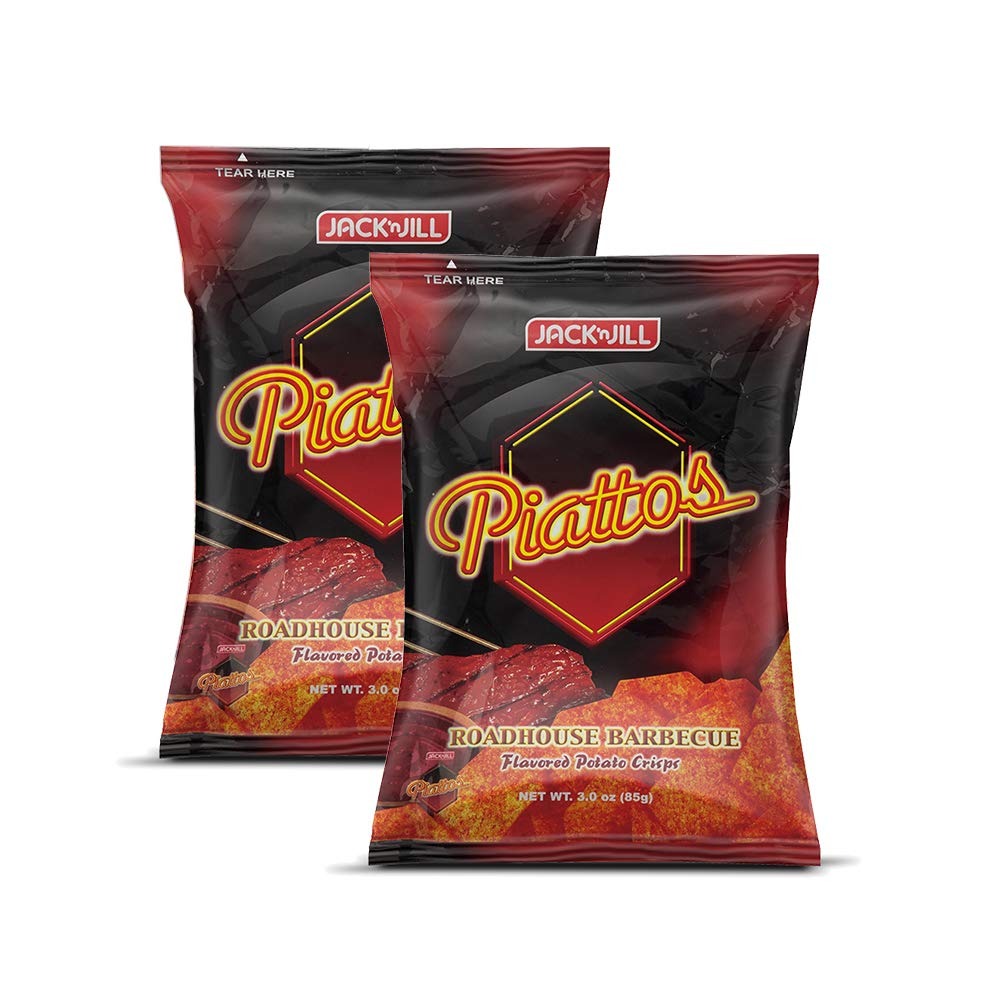
Item Name: Jack'n Jill Piattos Flavored Potato Crisps 2.8 Oz Road House BBQ Flavored (Pack of 2)
Bullet Point 1: JACK'N JILL - YOUR INTERNATIONAL SNACK BRAND - Jack'n Jill's products are brought to you by Universal Robina, established in 1966 and pioneers in the production of savory snacks from the Philippines. Ever since then the company has been dedicated to producing high quality super yummy snacks of all kinds.
Bullet Point 2: BBQ PIATTOS - FUN FAMILY FAVORITE - Boys and girls, moms and dads - EVERYONE loves the famous Jack'n Jill hexagon-shaped crispy potato chips snack. On the run? Grab a bag of flavorful snack and enjoy the zesty roadhouse barbecue taste that only Jack'n Jill Piattos can provide.
Bullet Point 3: LARGE SNACK BAGS FOR A FULL ON-THE-GO SNACK - Tired of snacks that just give you a tease and leave you hungrier than when you started? Jack'n Jill's large 3 oz (85g) bags are the perfect filling snack size.
Bullet Point 4: CRUNCHY CRISPY POTATO CHIPS BURSTING WITH FLAVOR IN EVERY BITE- A mix of sweet, salty and a little spicy too; Piattos Roadhouse Barbecue chips are perfect for individual snacks. Made with the best potatoes and seasoned with our unique blend of herbs and spices.
Bullet Point 5: SATISFACTION GUARANTEE- Jack'n Jill Piattos are packed and sealed right after cooking to preserve the crispiness and fresh taste. We’re committed to your satisfaction with every purchase!
Product Description: Jack'n Jill Piattos Flavored Potato Crisps 2.8 Oz Road House Flavored (Pack of 2)
Value: 2.8
Unit: Ounce

Price: 15